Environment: real
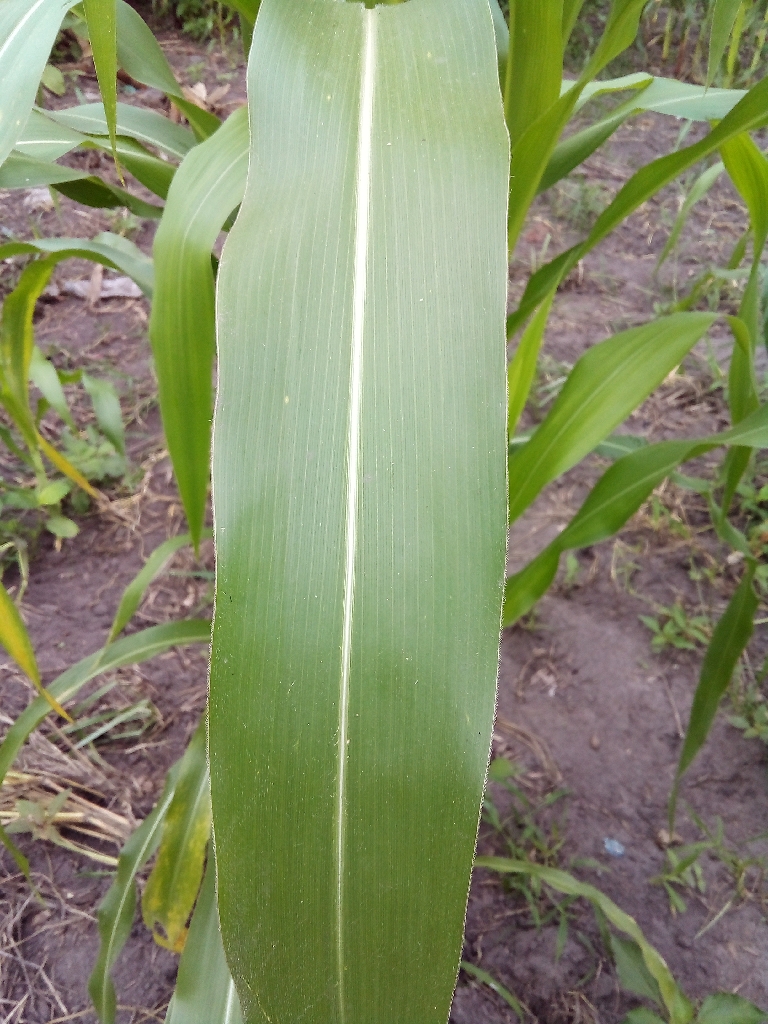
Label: healthy